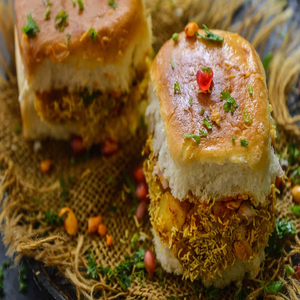
Dish: dabeli